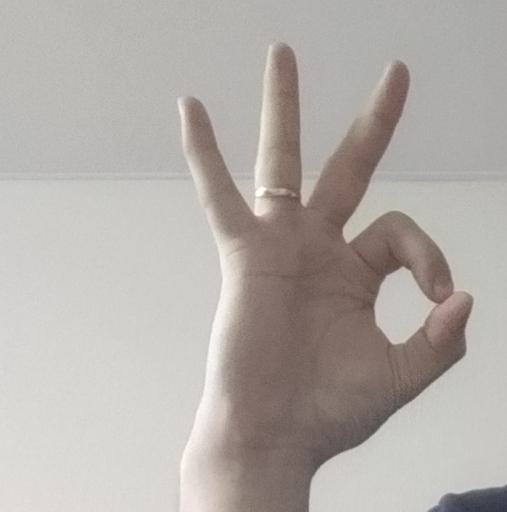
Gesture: ok